Kate Miller-Heidke

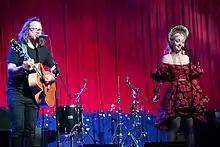
Miller-Heidke (right) singing alongside her husband, Keir Nuttall on guitar and vocals, Blue Mountain Music Festival, Katoomba, March 2018

In early 2019 Miller-Heidke was one of ten candidates to represent Australia in the Eurovision Song Contest 2019 with "Zero Gravity" at Eurovision – Australia Decides. The track was co-written by Miller-Heidke, Nuttall and Julian Hamilton and was short-listed for the APRA Song of the Year of 2020. She won the Australian candidacy in February for the Eurovision Song Contest 2019 in Tel Aviv, Israel. She was joined onstage by Israeli backing singers. "Zero Gravity" won the first semi-final, before placing ninth in the grand final in May with 284 points. Miller-Heidke received the Marcel Bezençon award in the Artistic category, given to the best artist as voted on by the commentators of the contest.